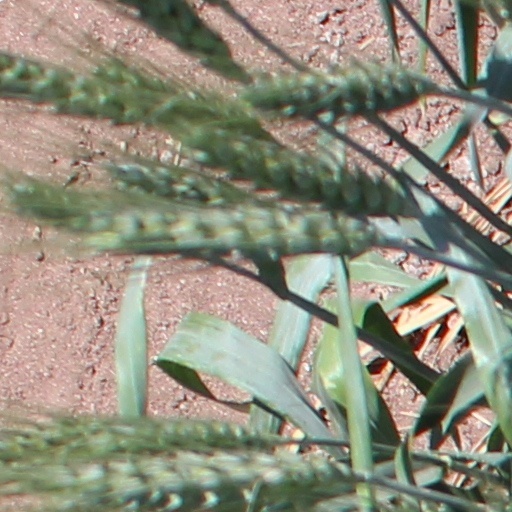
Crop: wheat